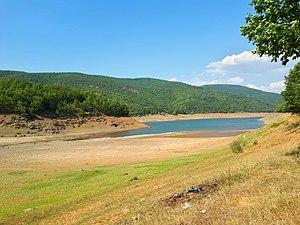
Svinichté est un village du sud-est de la Macédoine du Nord, situé dans la municipalité de Bitola. Le village ne comptait aucun habitant en 2002.